La Perfecta

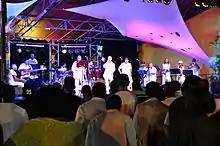
La Perfecta in 2011

La Perfecta was a big band from Martinique whose styles included cadence and compas.